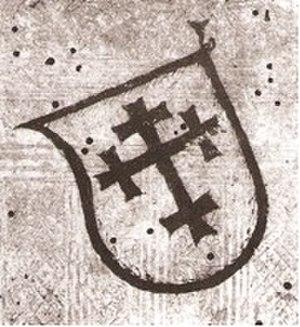
Ecusson de l'Hôpital de Strasbourg au XIVe
L’infirmité ne se démarque pas de la misère à l’époque médiévale. En effet celle-ci s’inscrit dans la classe sociale des pauvres en tout genre, malheureux de la vie, mais aussi, pour les deux derniers siècles de l’époque médiévale, bohémiens, filles de joies, jongleurs, truands et autres marginaux. Les pauvres et les infirmes sont partout à l’époque médiévale et sont loin de représenter un phénomène isolé.